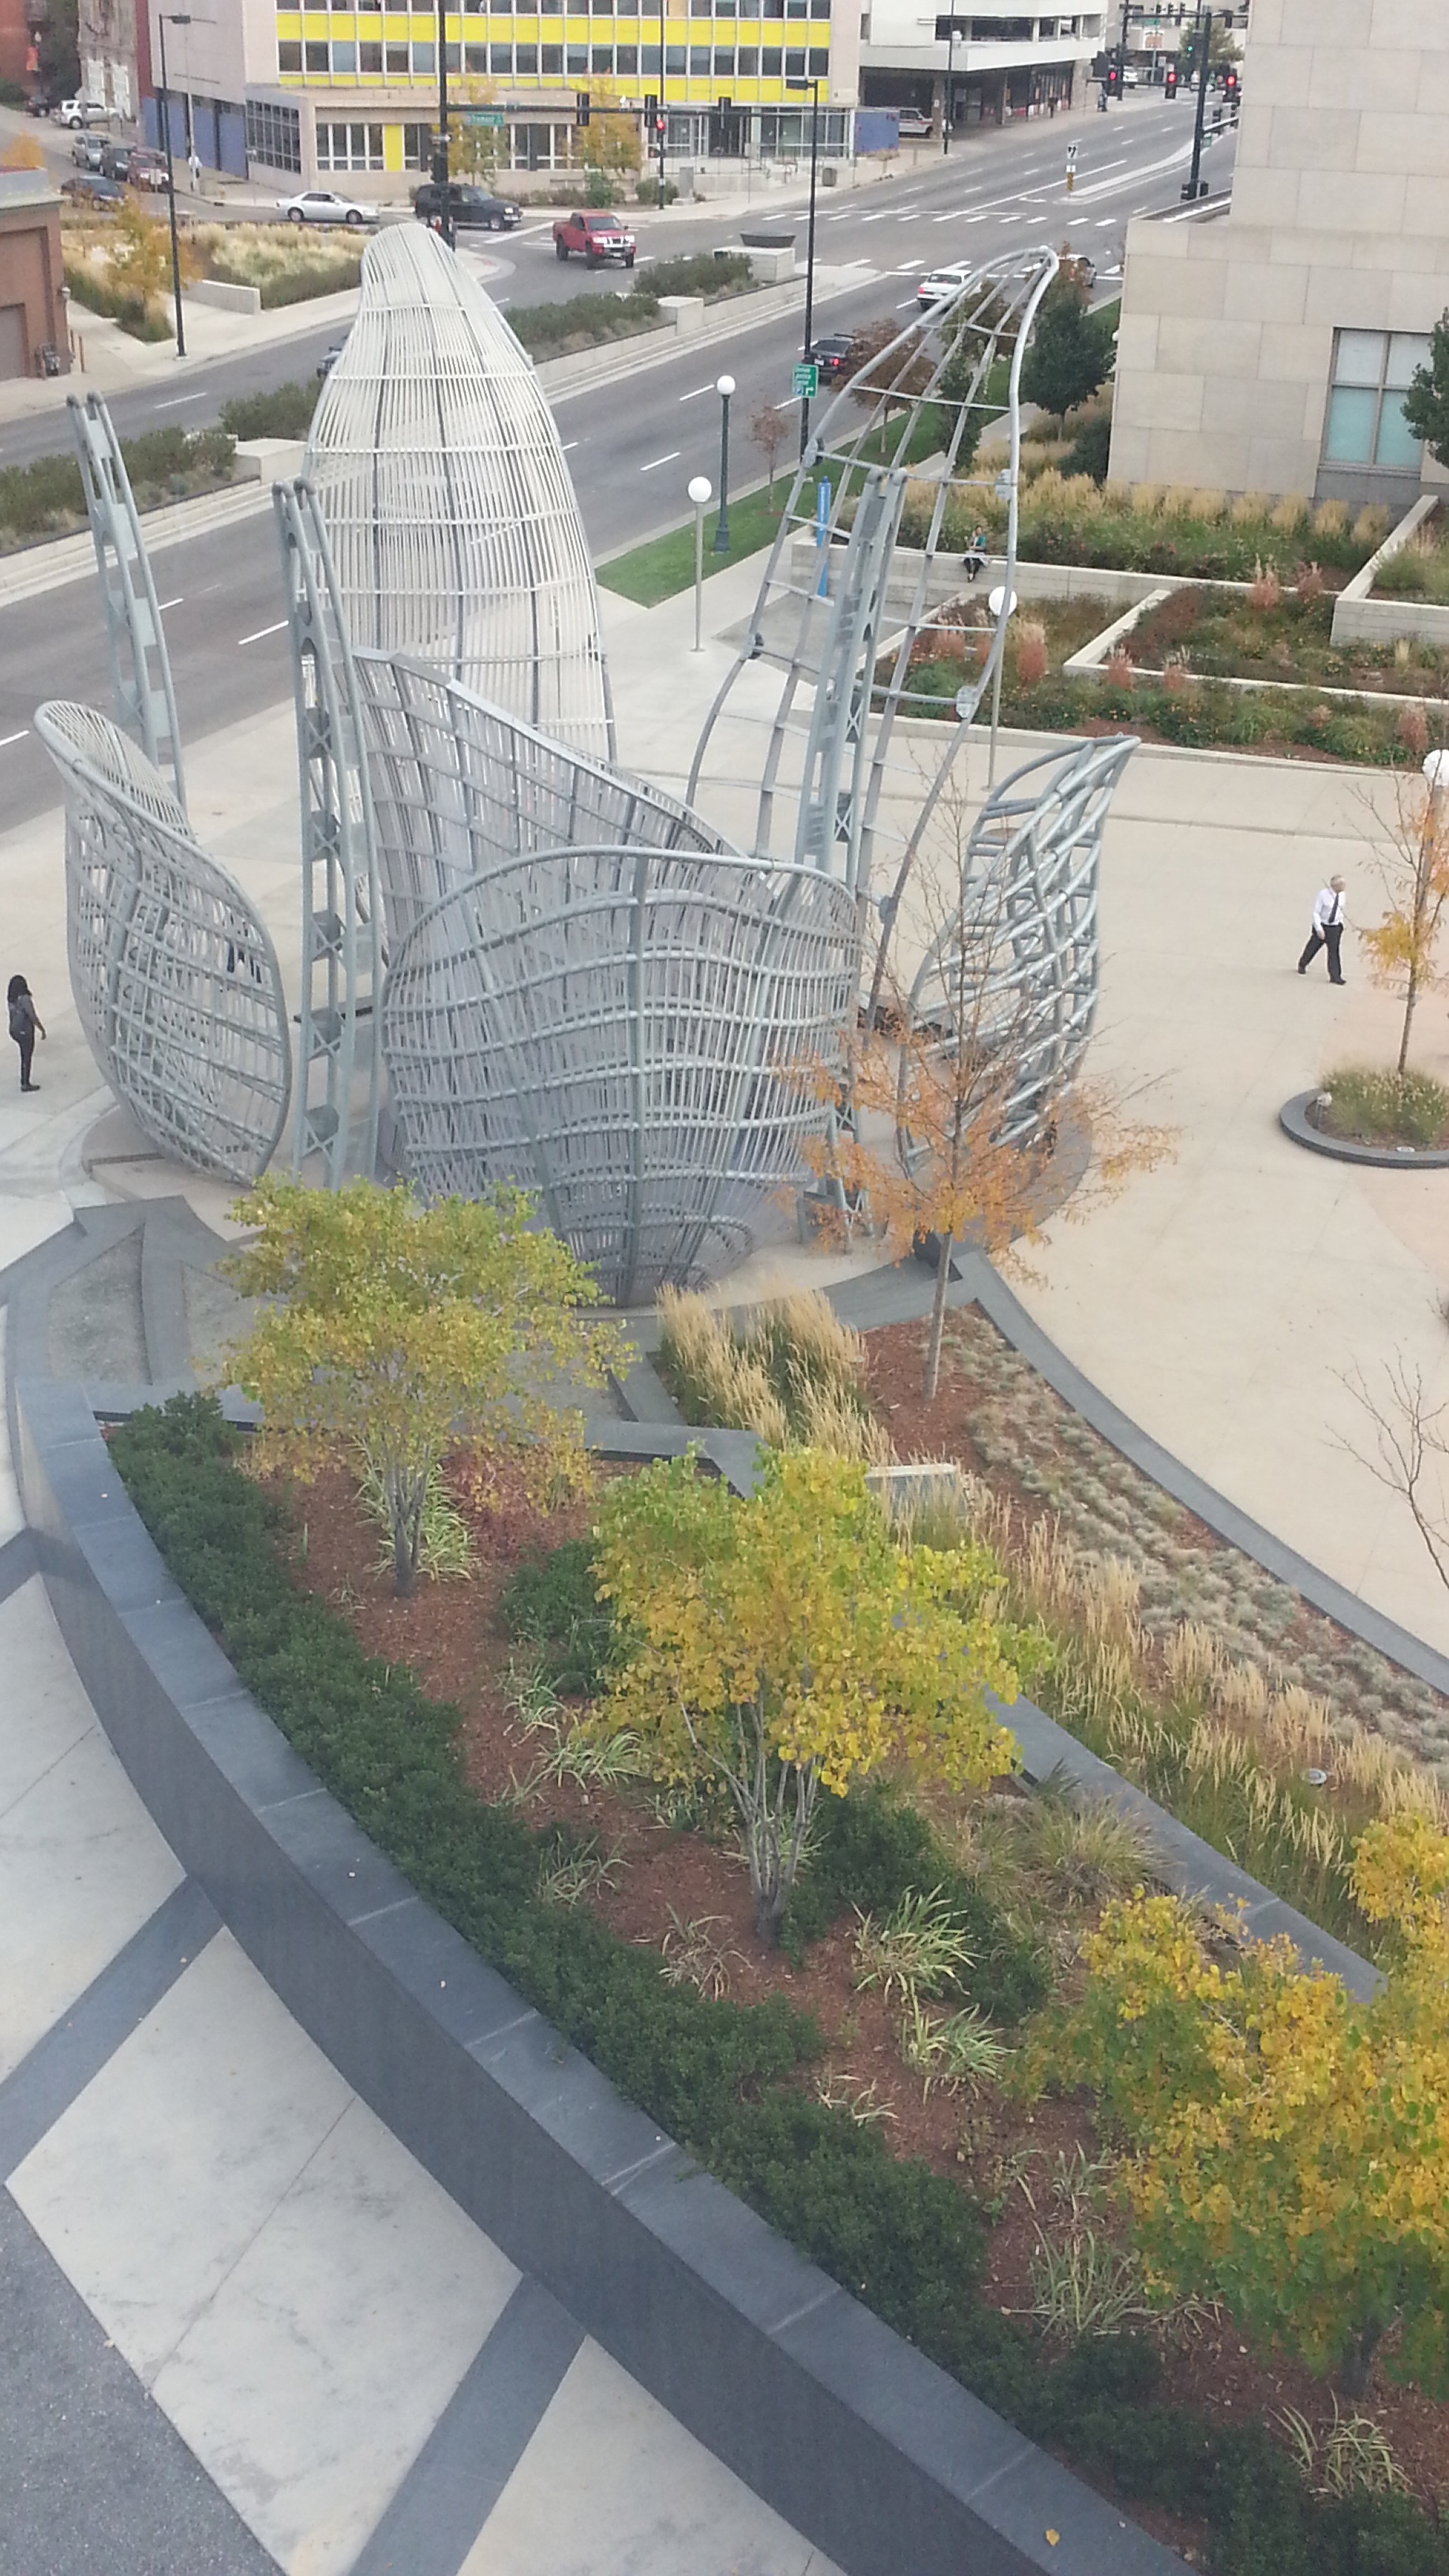
park, sculpture, memorial, art